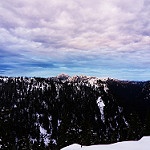
Label: mountain